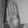
ASL letter: B